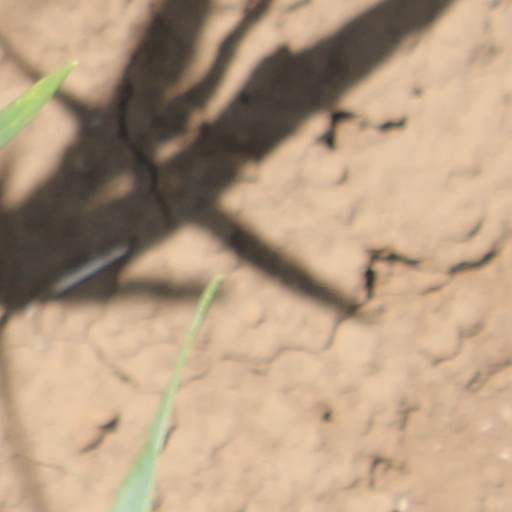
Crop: wheat